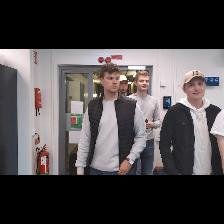
Label: Human